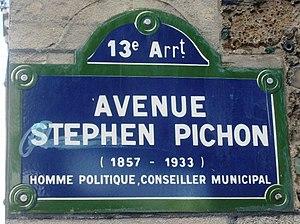
Plaque avenue Stephen Pichon - Paris 13ème
Stephen Jean Marie Pichon, né le 10 août 1857 à Arnay-le-Duc et mort le 18 septembre 1933 à Vers-en-Montagne, est un homme politique français, journaliste, et diplomate. Il fut successivement député de 1885 à 1893, diplomate de 1894 à 1906, sénateur de 1906 à 1924, et ministre des Affaires étrangères sous plusieurs gouvernements de la Troisième République entre 1906 et 1920.